Third siege of Girona (Peninsular War)

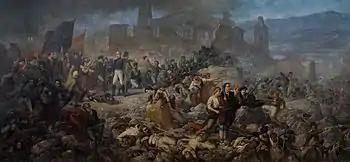
The Great Day of Girona by Ramón Martí Alsina (1864). The painting depicts the defeat of the French, seen retreating down the hill to the right, at the end of the battle on 19 September 1809.

The third siege of Girona occurred in northern Catalonia, Spain from 6 May to 12 December 1809, during the Napoleonic Wars. A significant event of the Peninsular War, France's Grande Armée lay siege to the town of Girona for seven months. Girona was strategically important because it controlled the main road between France and Spain.